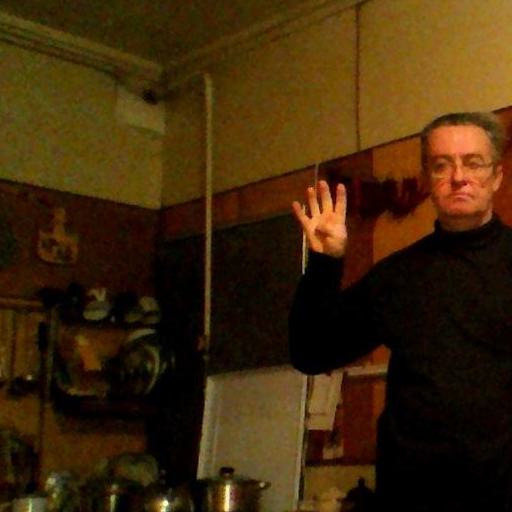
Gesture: four